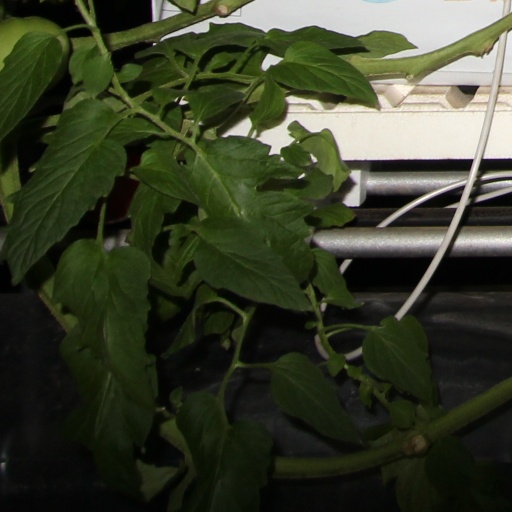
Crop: tomato